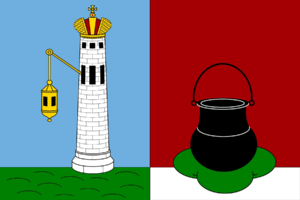
Toulon est une commune du Sud-Est de la France, chef-lieu du département du Var et siège de sa préfecture. Troisième ville de la région Provence-Alpes-Côte d'Azur derrière Marseille et Nice, elle abrite en outre le siège de la préfecture maritime de la Méditerranée. La commune est établie sur les bords de la mer Méditerranée, le long de la rade de Toulon. Ses habitants sont appelés les Toulonnais.